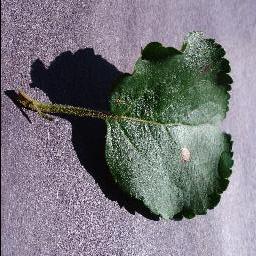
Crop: apple
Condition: black_rot